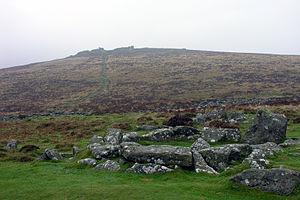
Grimspound est un site archéologique de la fin de l'Âge du bronze, situé à Dartmoor dans le Devon, présentant 24 huttes préhistoriques à soubassement en pierre entourées d'un muret en pierres. Le toponyme, mentionné pour la première fois par le R.P. Richard Polwhele en 1797, vient probablement du dieu de la guerre des Anglo-Saxons, Grim.